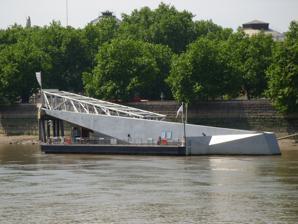
Building: Millbank Pier
Country: United Kingdom
Year built: 2003
Pier on the River Thames Millbank Pier Millbank Pier Type River bus services Locale River Thames , London , UK Owner London River Services Operator Uber Boat by Thames Clippers Characteristics History Coordinates 51°29′31″N 0°07′30″W / 51.491864°N 0.124992°W / 51.491864; -0.124992 Millbank Pier Millbank Pier is a pier on the west bank of the River Thames , in London, United Kingdom. It is served by boats operated by Uber Boat by Thames Clippers under licence from London River Services and is situated between Lambeth Bridge and Vauxhall Bridge on Millbank . It is accessed from a point adjacent to Millbank Tower and the Tate Britain art gallery. Services The pier is served by the Tate-to-Tate river bus service and that links the Tate Britain with the Tate Modern Gallery via a Thames boat service. Millennium fund Millbank Millennium Pier was opened on 22 May 2003 by London Mayor Ken Livingstone . Its creation was funded by the Millennium Commission as part of the Thames 2000 project, and it was the fifth and last of the new central London piers built with funding from the Millennium Commission (the others being Blackfriars Millennium Pier , Waterloo Millennium Pier , Westminster Millennium Pier and Tower Millennium Pier ). The project was part of an integrated transport and regeneration strategy for the Thames led by London's Cross-River Partnership . Design and construction The Millbank Millennium Pier was designed by Marks Barfield Architects with engineering and project management provided by Beckett Rankine. The lighting design 'Flash Tidal' was created by artist Angela Bulloch. The pier is notable for its angular, constructivist steel structure. The main contractor was Mowlem with the steel fabrication by K&N Welding and electrical work by Philipsons. The pier has been awarded a number of prizes for its distinctive design, including a RIBA award, a Commendation by the ICE Merit Award judges, and a 2004 D&AD Yellow Pencil Award. Preceding station London River Services Following station St George Wharf Pier towards Battersea Power Station Pier RB1 Westminster Millennium Pier towards Barking Riverside Pier St George Wharf Pier towards Putney Pier RB2 Embankment Pier towards North Greenwich Pier RB6 Embankment Pier towards Royal Wharf Pier References